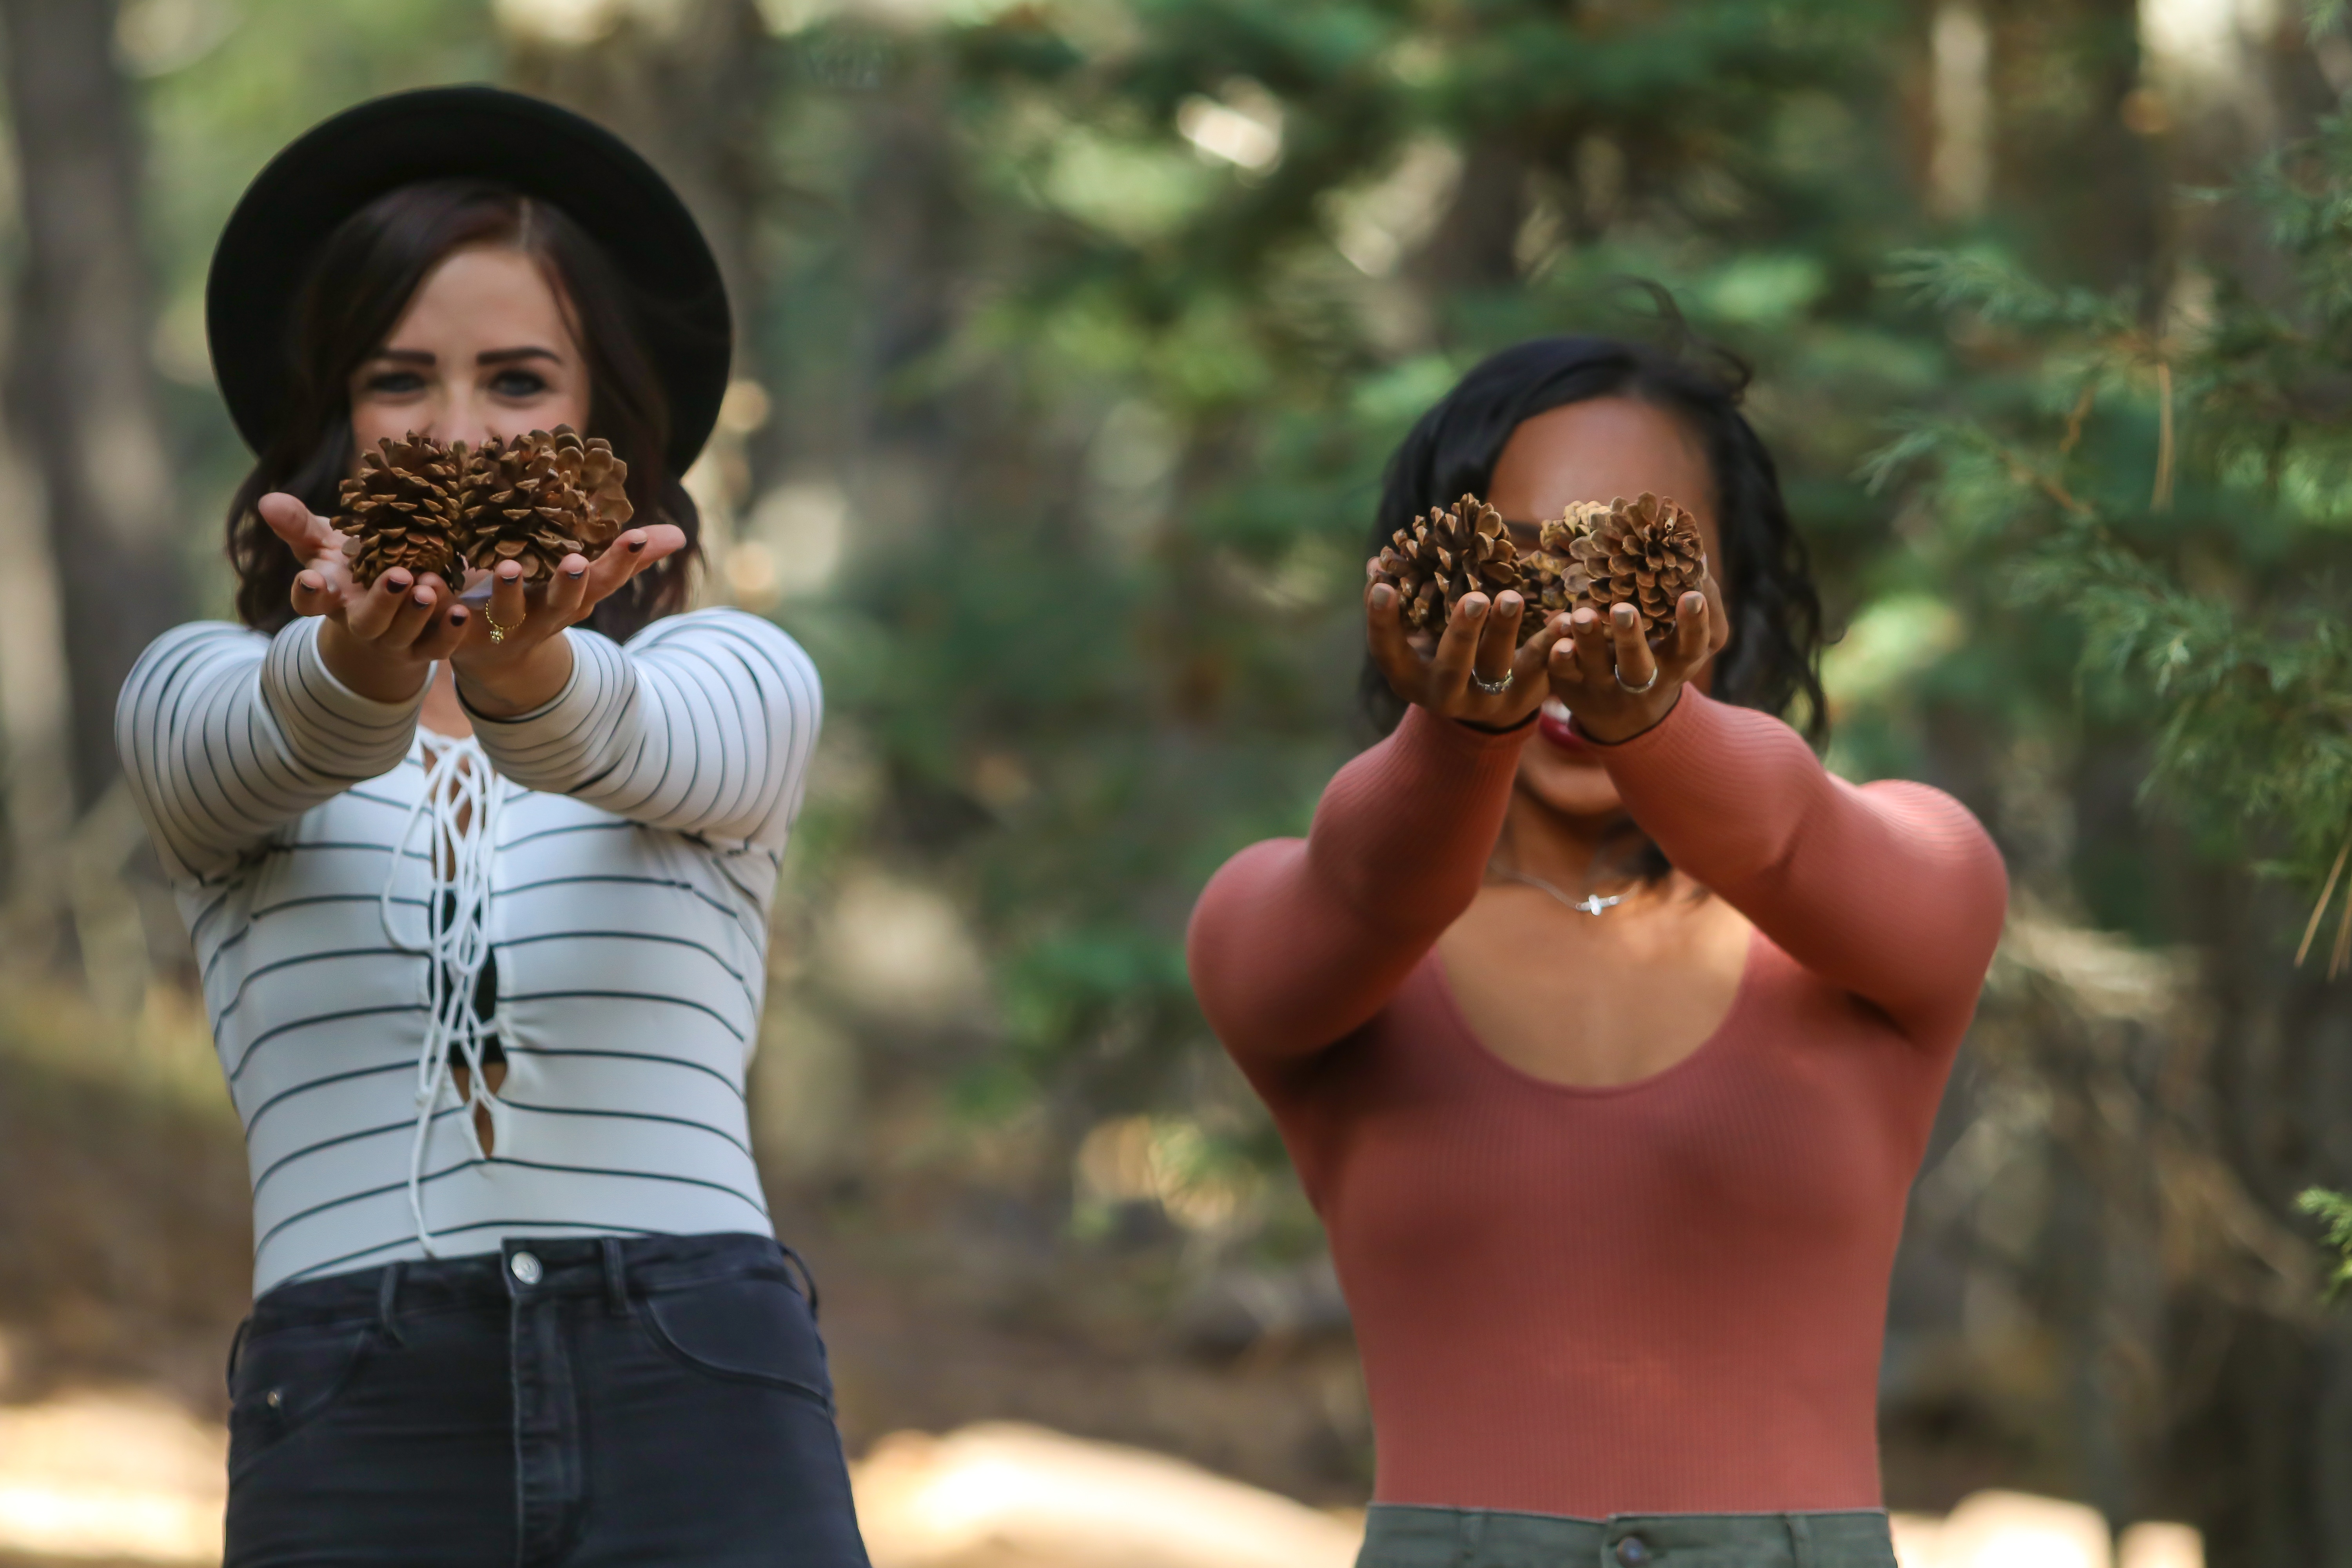
man, person, people, photography, romance, child, photograph, beauty, image, interaction, abdomen, photo shoot